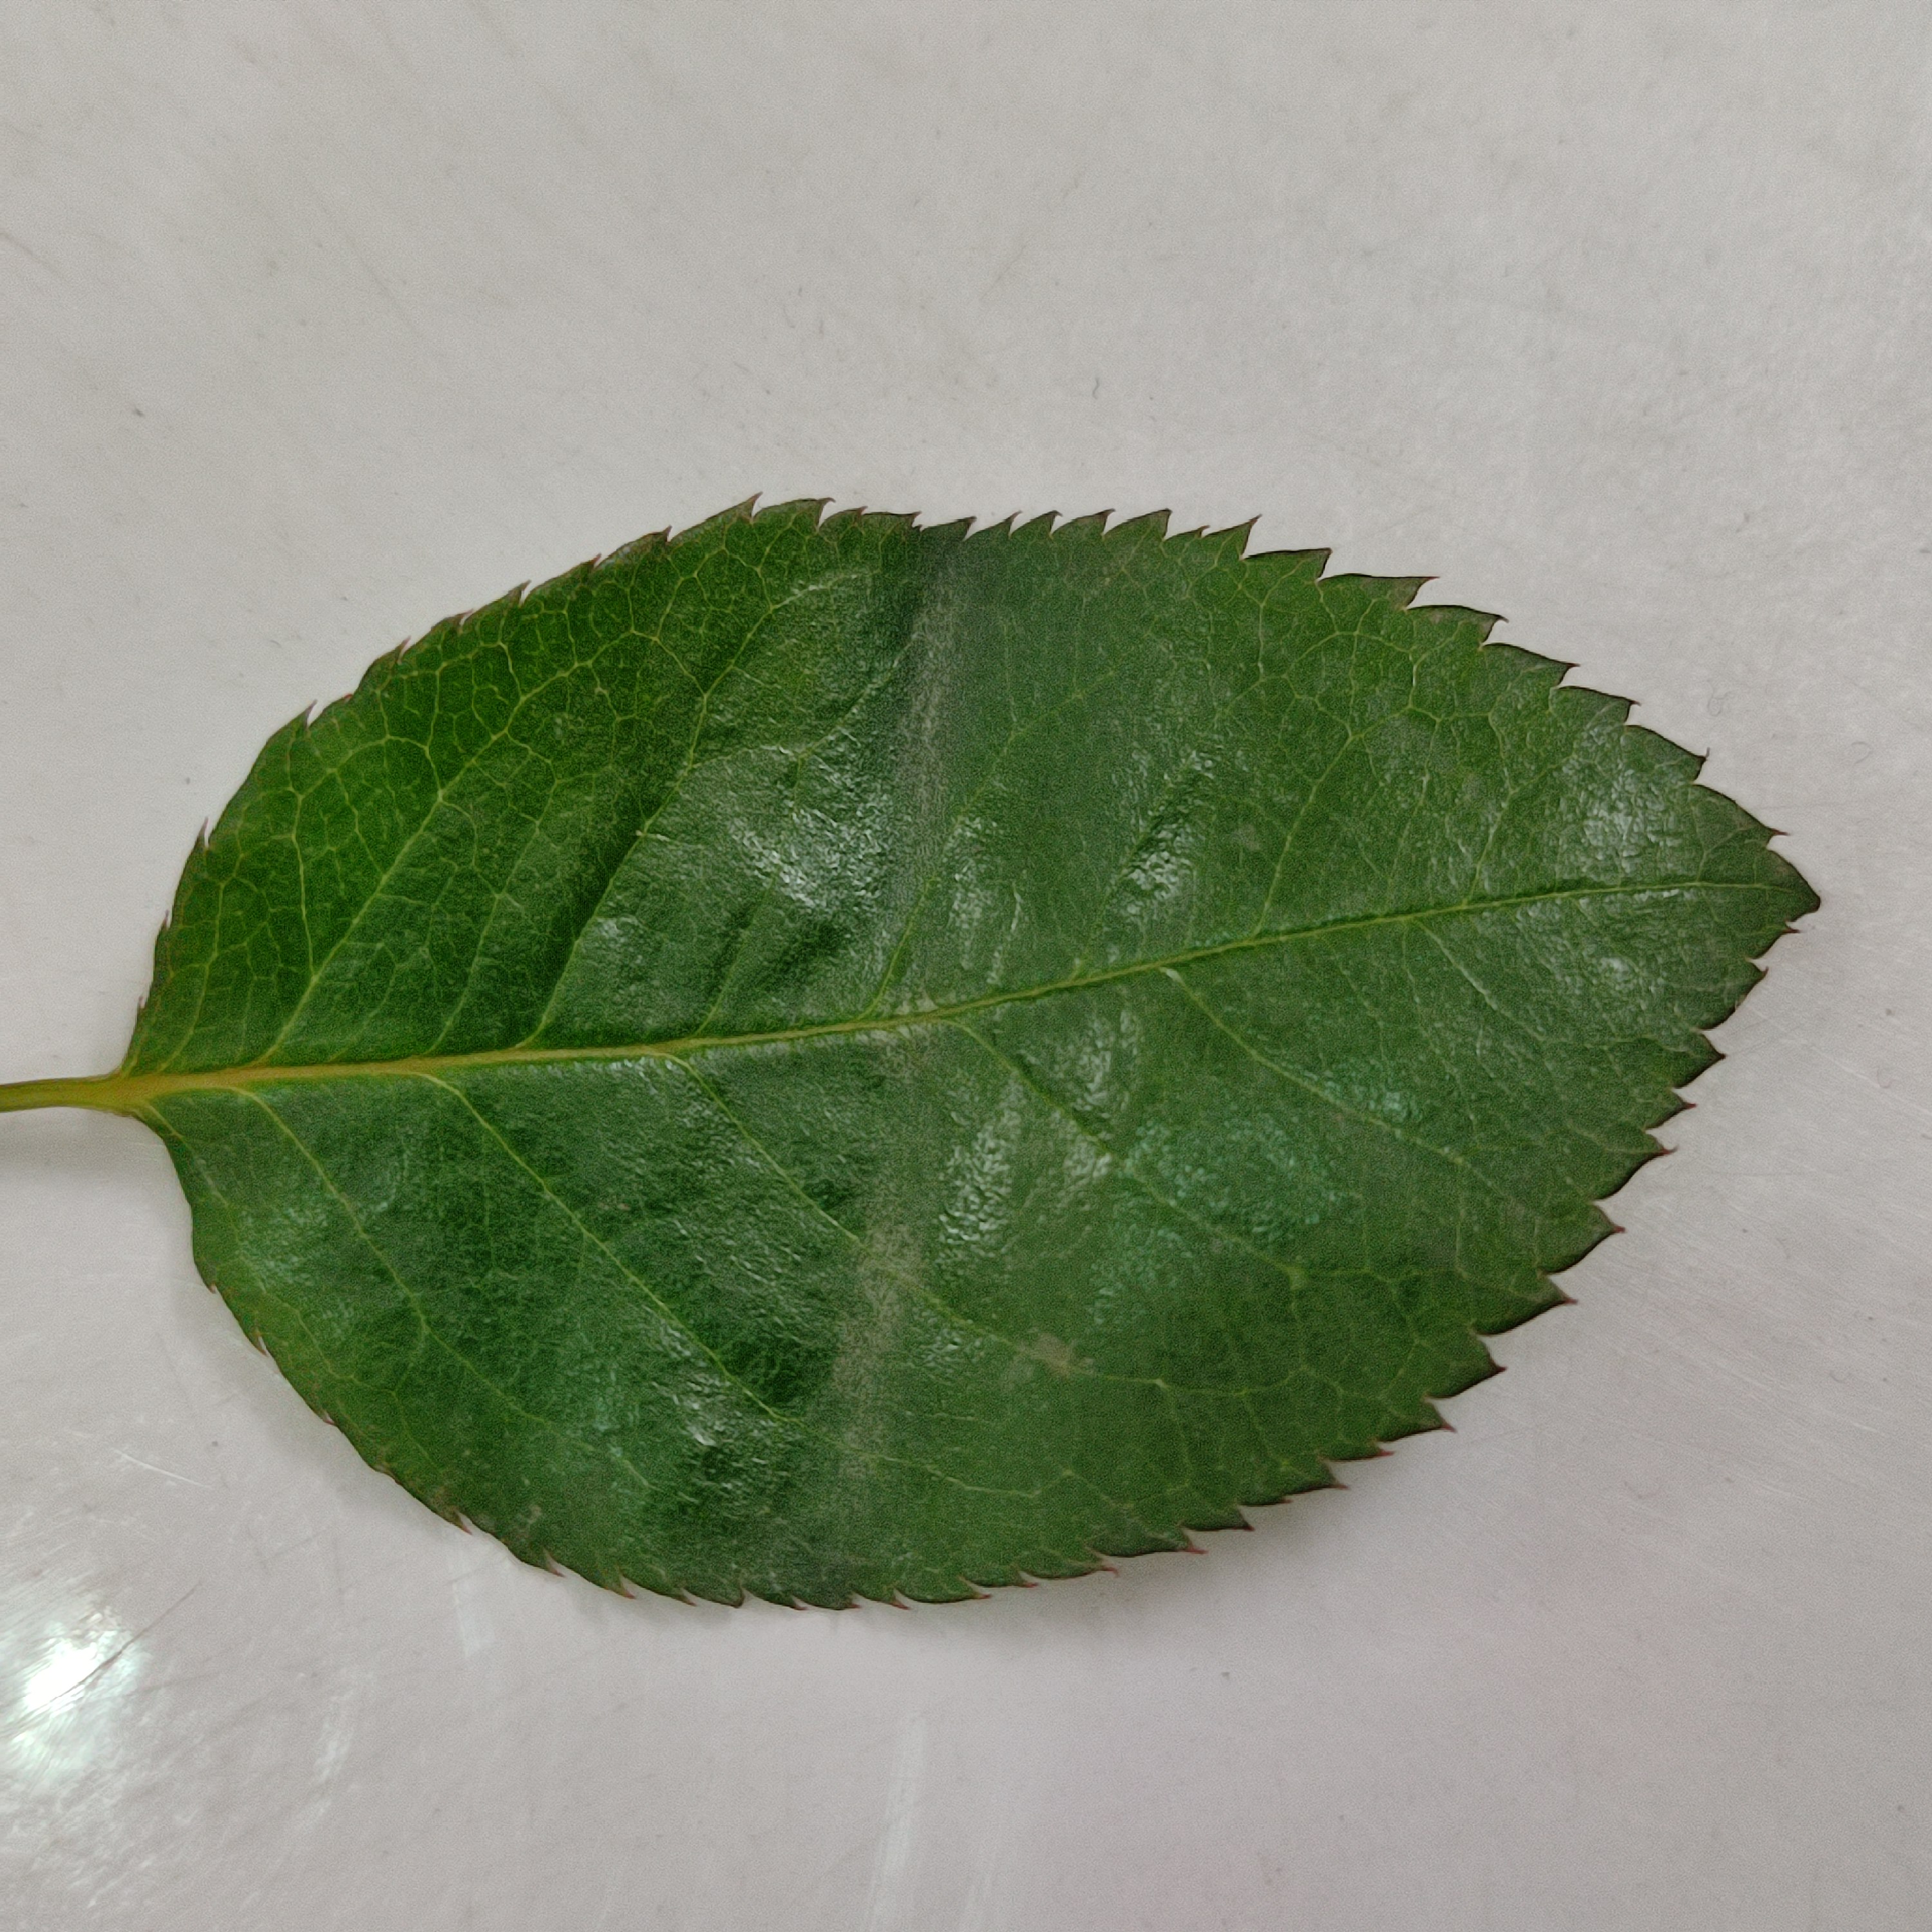
Label: Healthy Leaf